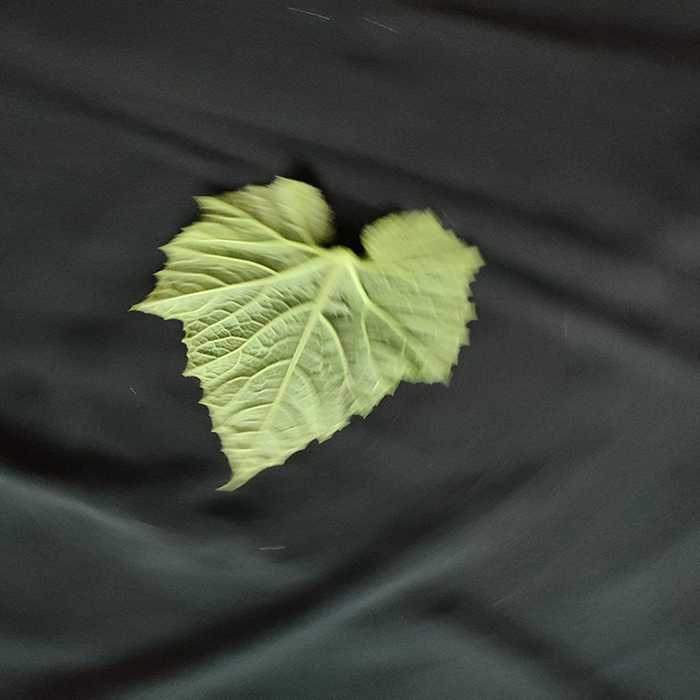
Plant: Bottle gourd
Label: Fresh leaf